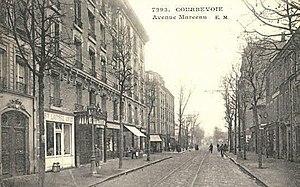
Courbevoie.Avenue Marceau
L'avenue Marceau est une voie de communication située à Courbevoie. Elle suit le tracé de la route départementale 6.